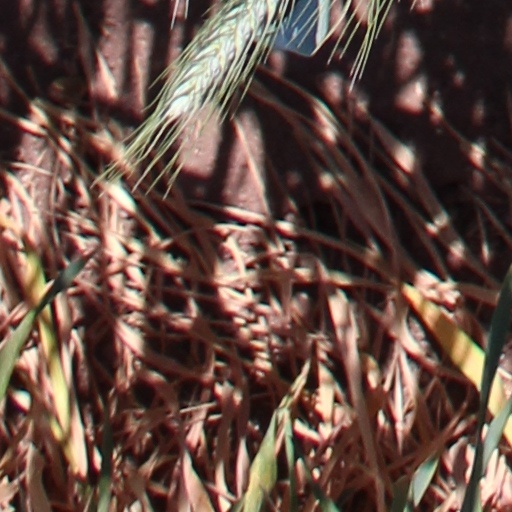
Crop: wheat